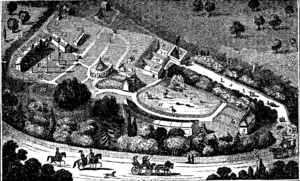
London Zoo
London Zoo i 1828.
London Zoo, som ligger i Regent's Park, åbnede 27. april 1828 som verdens første videnskabelige zoologiske have. Grundlæggeren var sir Stamford Raffles, som også grundlagde byen Singapore. Den drives af Zoological Society of London, som har sit eget zoologiske institut og dyrehospital. Oprindeligt var den zoologiske samling tænkt brugt til videnskabelige formål og havde fra starten arabisk oryx, orangutang og kudu og den nu uddøde hesteart quagga.